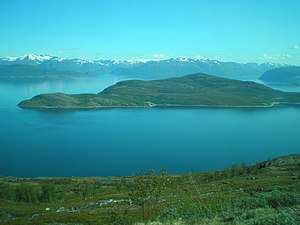
Kvænangen (fjord)
Øen Skorpa i Kvænangenfjorden
Kvænangen er en fjord i Kvænangen og Skjervøy kommuner i Troms og Finnmark fylke i Norge. Fjorden er 117 km lang i henhold til kartverkets målinger; – NAF Veibok opgiver 72 km, åbenbart med andre målepunkter. Den har indløb mellem Hylla i vest og Ramnes i øst, og går hovedsagelig i en sydlig retning ind til Kvænangsbotn.